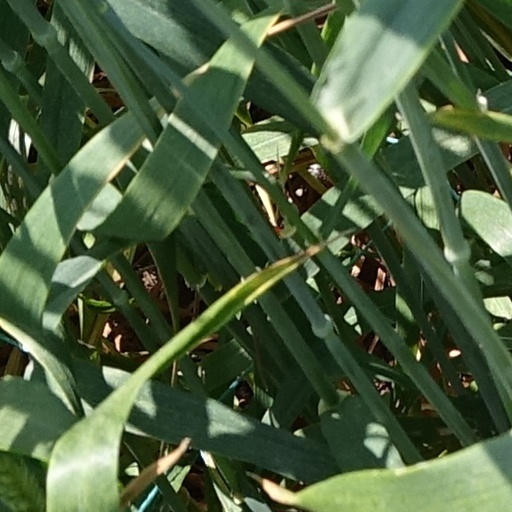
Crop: wheat